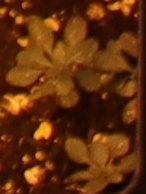
Label: Horseweed